Owen Da Gama

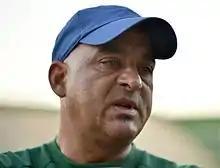
Da Gama in 2016

Owen Da Gama (born 18 August 1961) is a South African former footballer and manager, who currently manages South African side Magesi.